Frank Waller (painter)

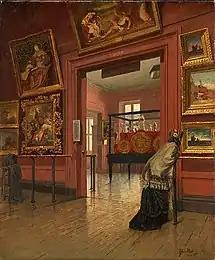
Interior of the Metropolitan Museum of Art

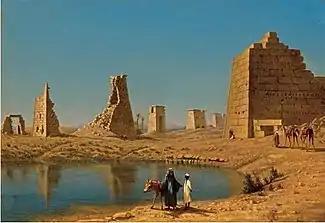
Egyptian Ruins

Frank Waller (12 June 1842, New York City - 9 March 1923, Morristown, NJ) was an American architect, Orientalist and landscape painter.